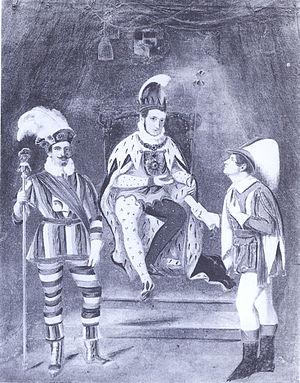
Le défilé du carnaval de Mayence est un cortège annuel qui se déroule le jour du lundi des Roses à Mayence. Depuis le tout premier qui a eu lieu en 1838, 114 défilés ont été organisés et représentent le point culminant du carnaval de Mayence. Avec environ 9 500 participants et un public de plus de 500 000 personnes, le défilé du carnaval de Mayence est l’un des trois plus importants défilés allemands avec ceux de Cologne et de Düsseldorf.